Mount Fair

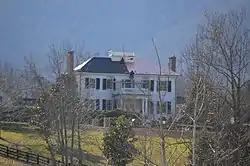
Distant view from the east

Mount Fair is a historic home and farm complex located in Albemarle County, Virginia. The main house was built about 1848, and is a -story, five-bay, frame building with Greek Revival style details. It has a hipped roof with widow's walk and a one-story, one-bay porch with a flat roof supported by Doric order columns. Also on the property are a contributing detached kitchen, a greenhouse, and two contributing structures, an icehouse and a spring house. The tract also has three contributing sites: the ruins of slave quarters, a slave cemetery, and a family cemetery.